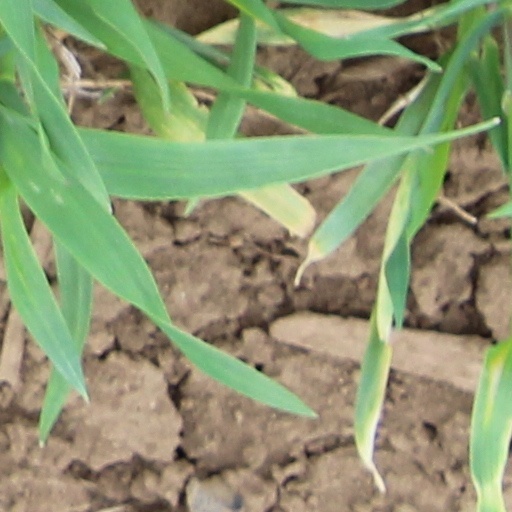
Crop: wheat